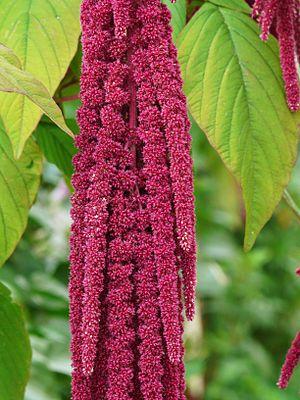
Inflorescences d'amarante queue de renard (Amaranthus caudatus), Dordogne, France.